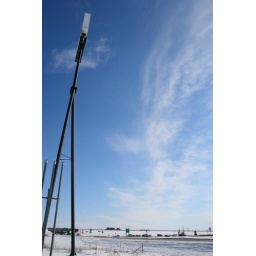
after 4 days in blizzard conditions, the blue sky was great to see again